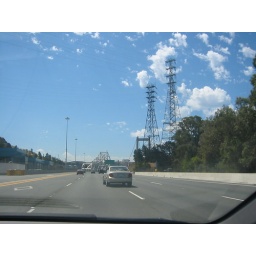
About to cross over water on the Bay Bridge.